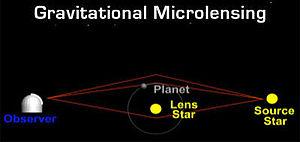
En astronomie, un système planétaire est un système composé de planètes, ainsi que de divers corps célestes inertes tels des astéroïdes et comètes, gravitant autour d'une étoile. Le Système solaire est un exemple de système planétaire. Par extension, et de façon impropre, le terme « système solaire » est parfois employé pour désigner d’autres systèmes planétaires.
Une exoplanète, ou planète extrasolaire, est une planète située en dehors du Système solaire.
MOA-2011-BLG-262L est un système composé d'au moins deux objets dont la nature est incertaine : soit une planète flottante entourée d'une lune, soit une étoile naine rouge entourée d'une planète de la masse de Neptune.
En astronomie, la recherche des exoplanètes fait appel à plusieurs méthodes de détection. La majorité de ces méthodes sont à l'heure actuelle indirectes, puisque la proximité de ces planètes avec leur étoile est si grande que leur lumière est complètement noyée dans celle de l'étoile.